Irina Semenova (chess player)

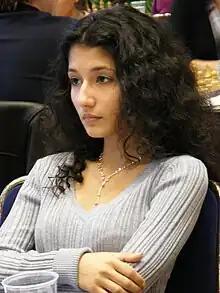

Irina Semenova (Gevorgyan) (born 18 January 1990 in Tashkent) is an Uzbekistani chess player.